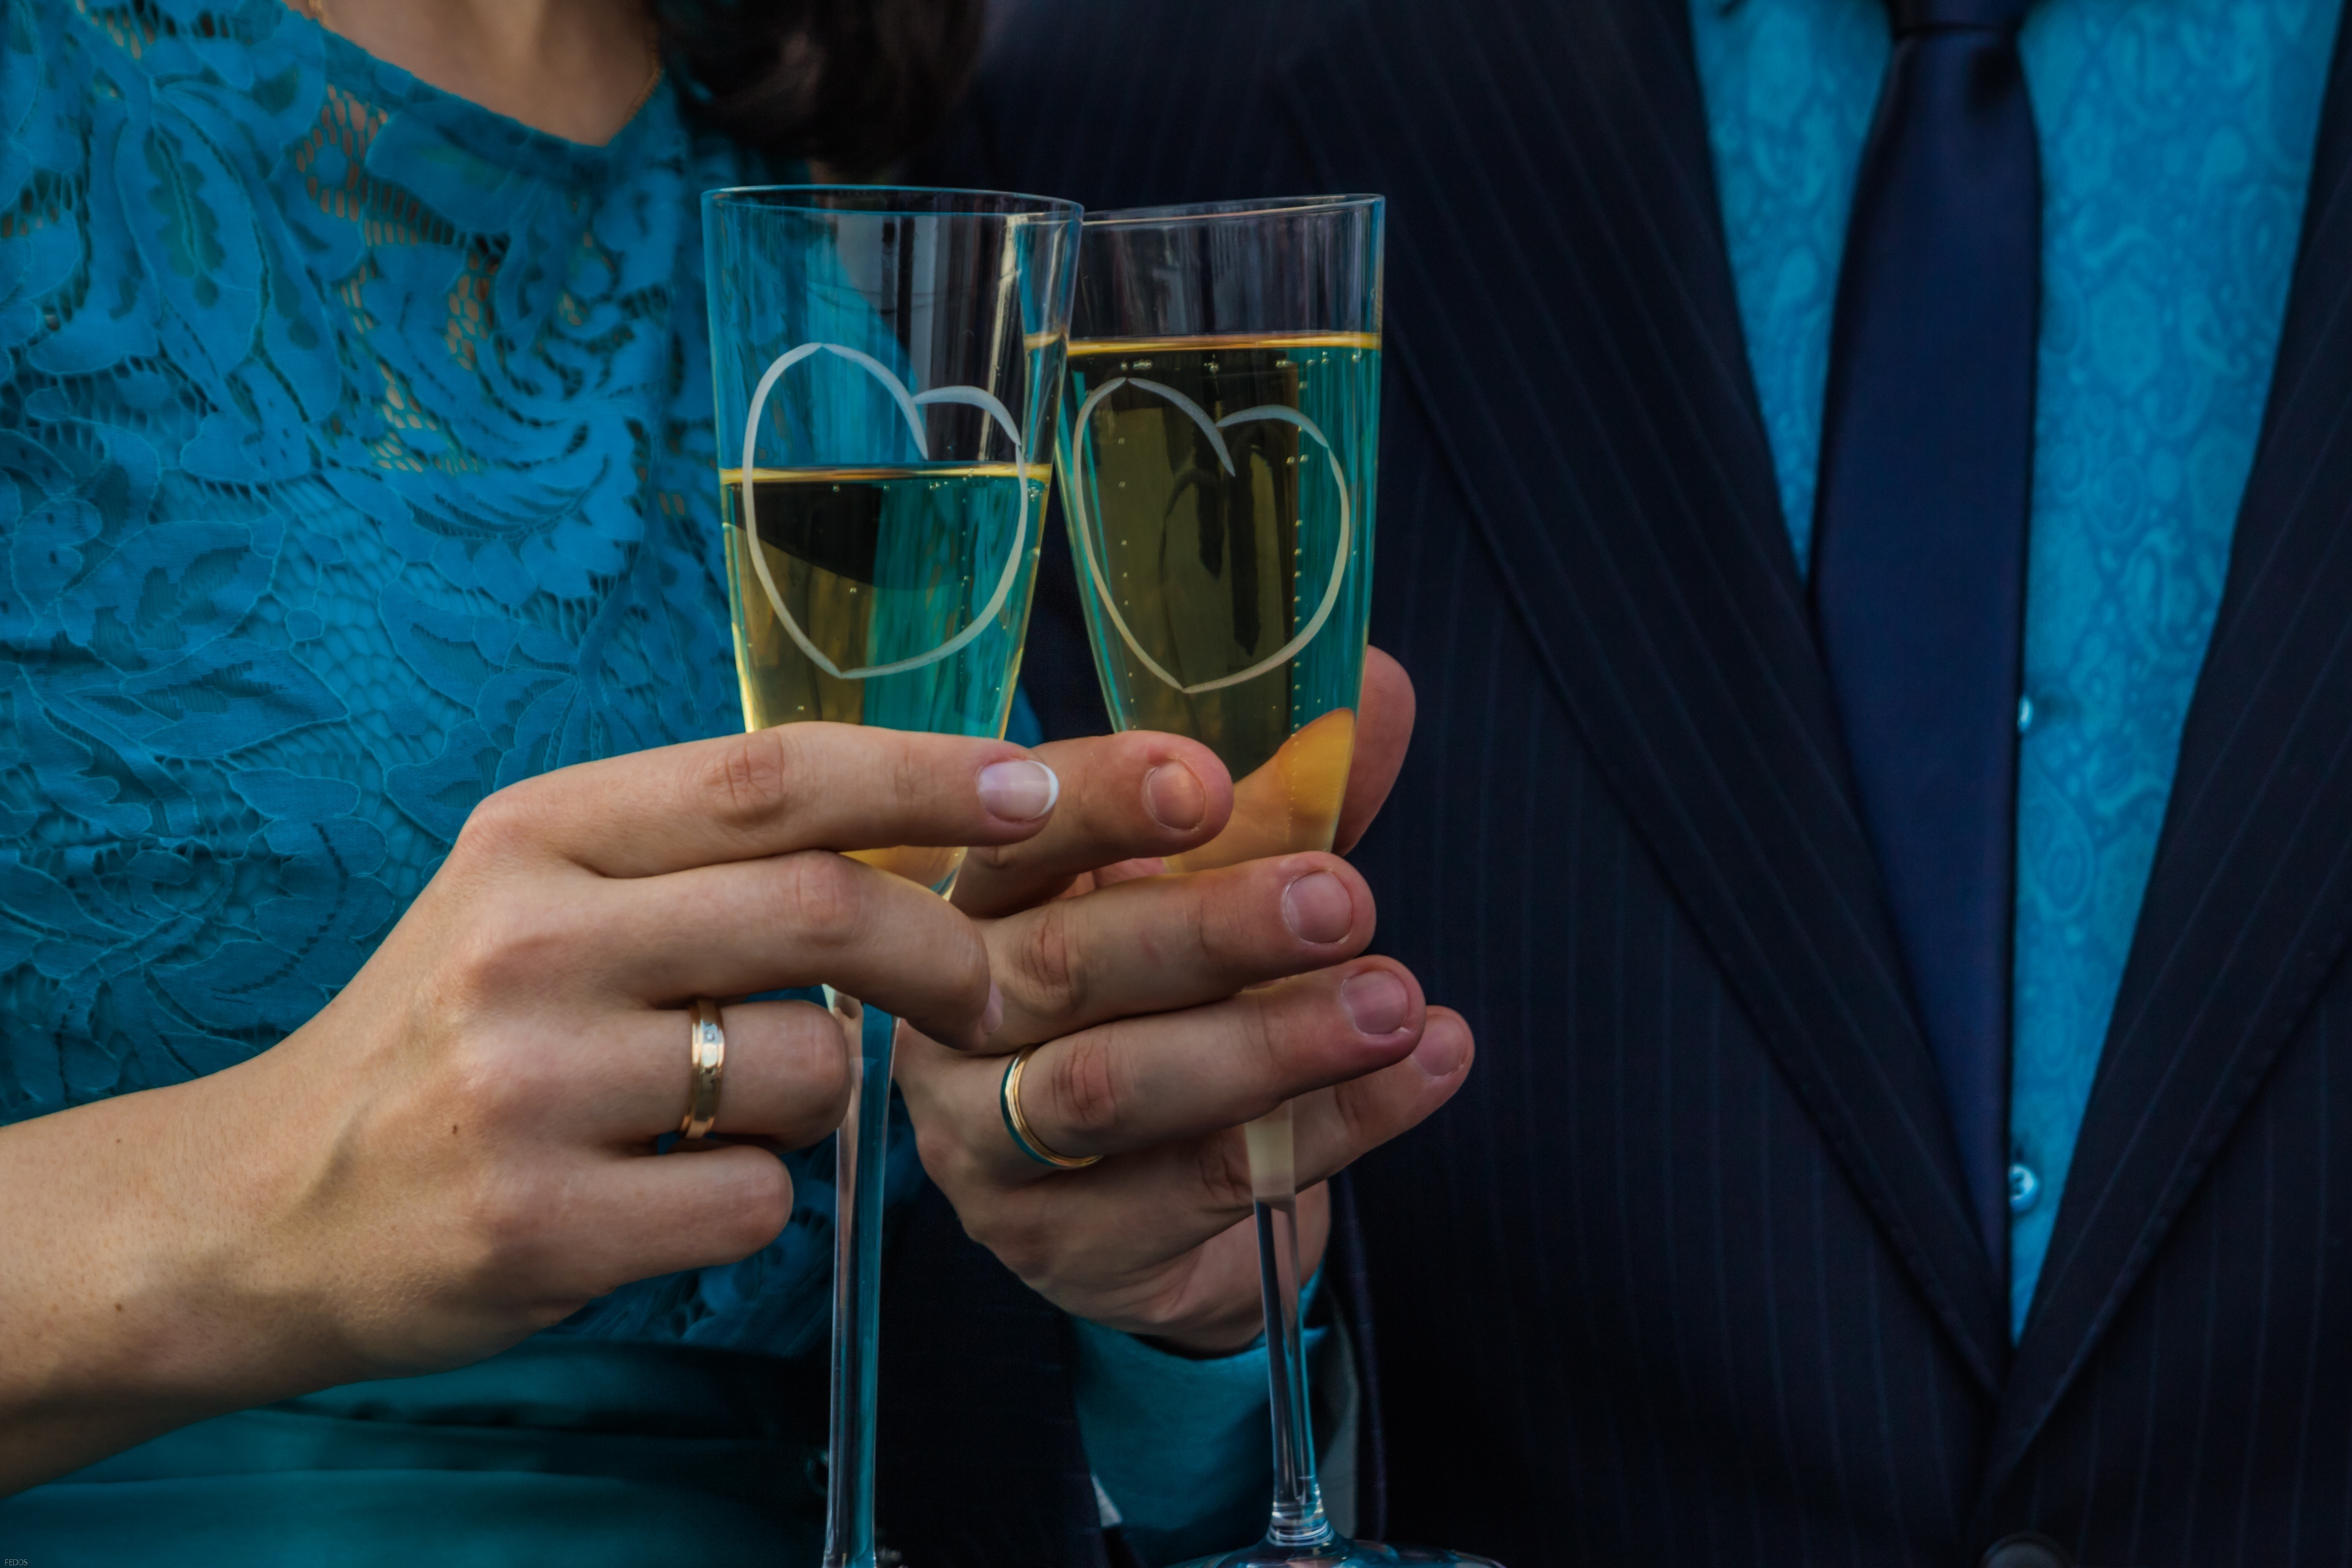
wedding, hands, love, glasses, drink, hand, glass, alcohol, champagne stemware, stemware, drinkware, finger, distilled beverage, wine glass, cocktail